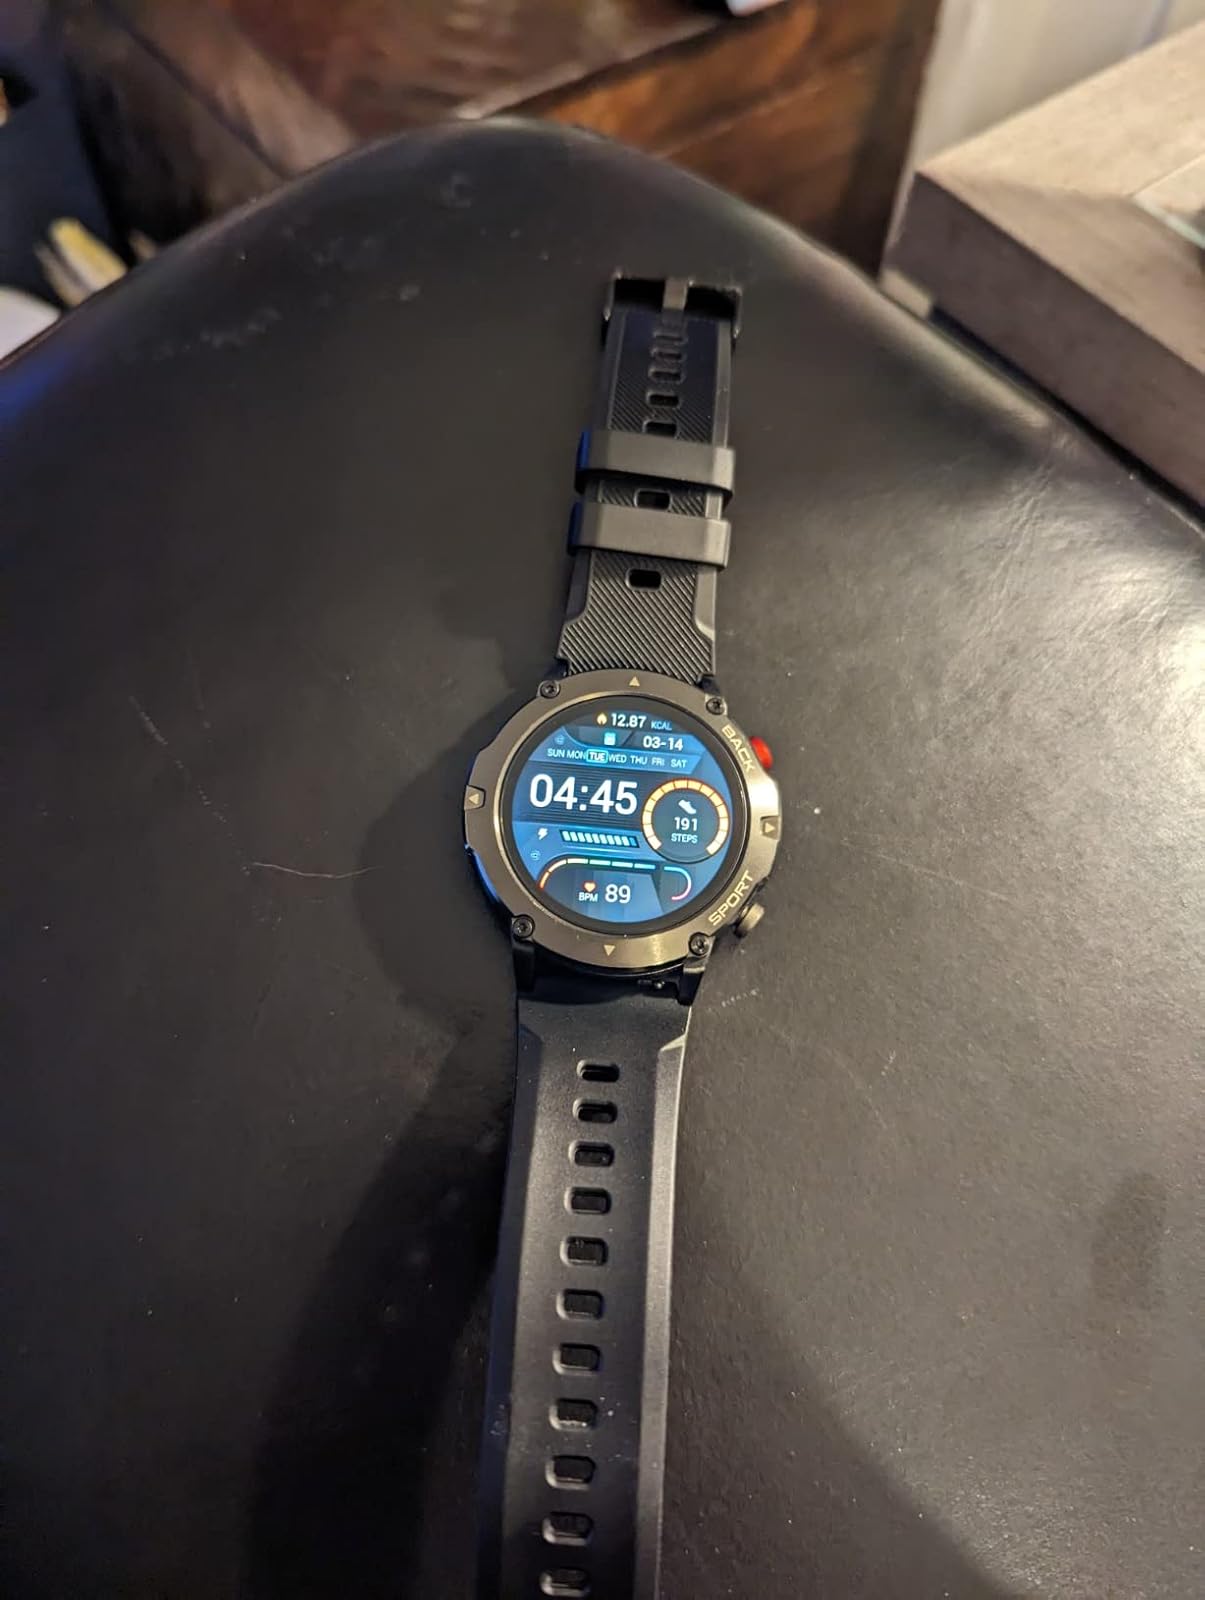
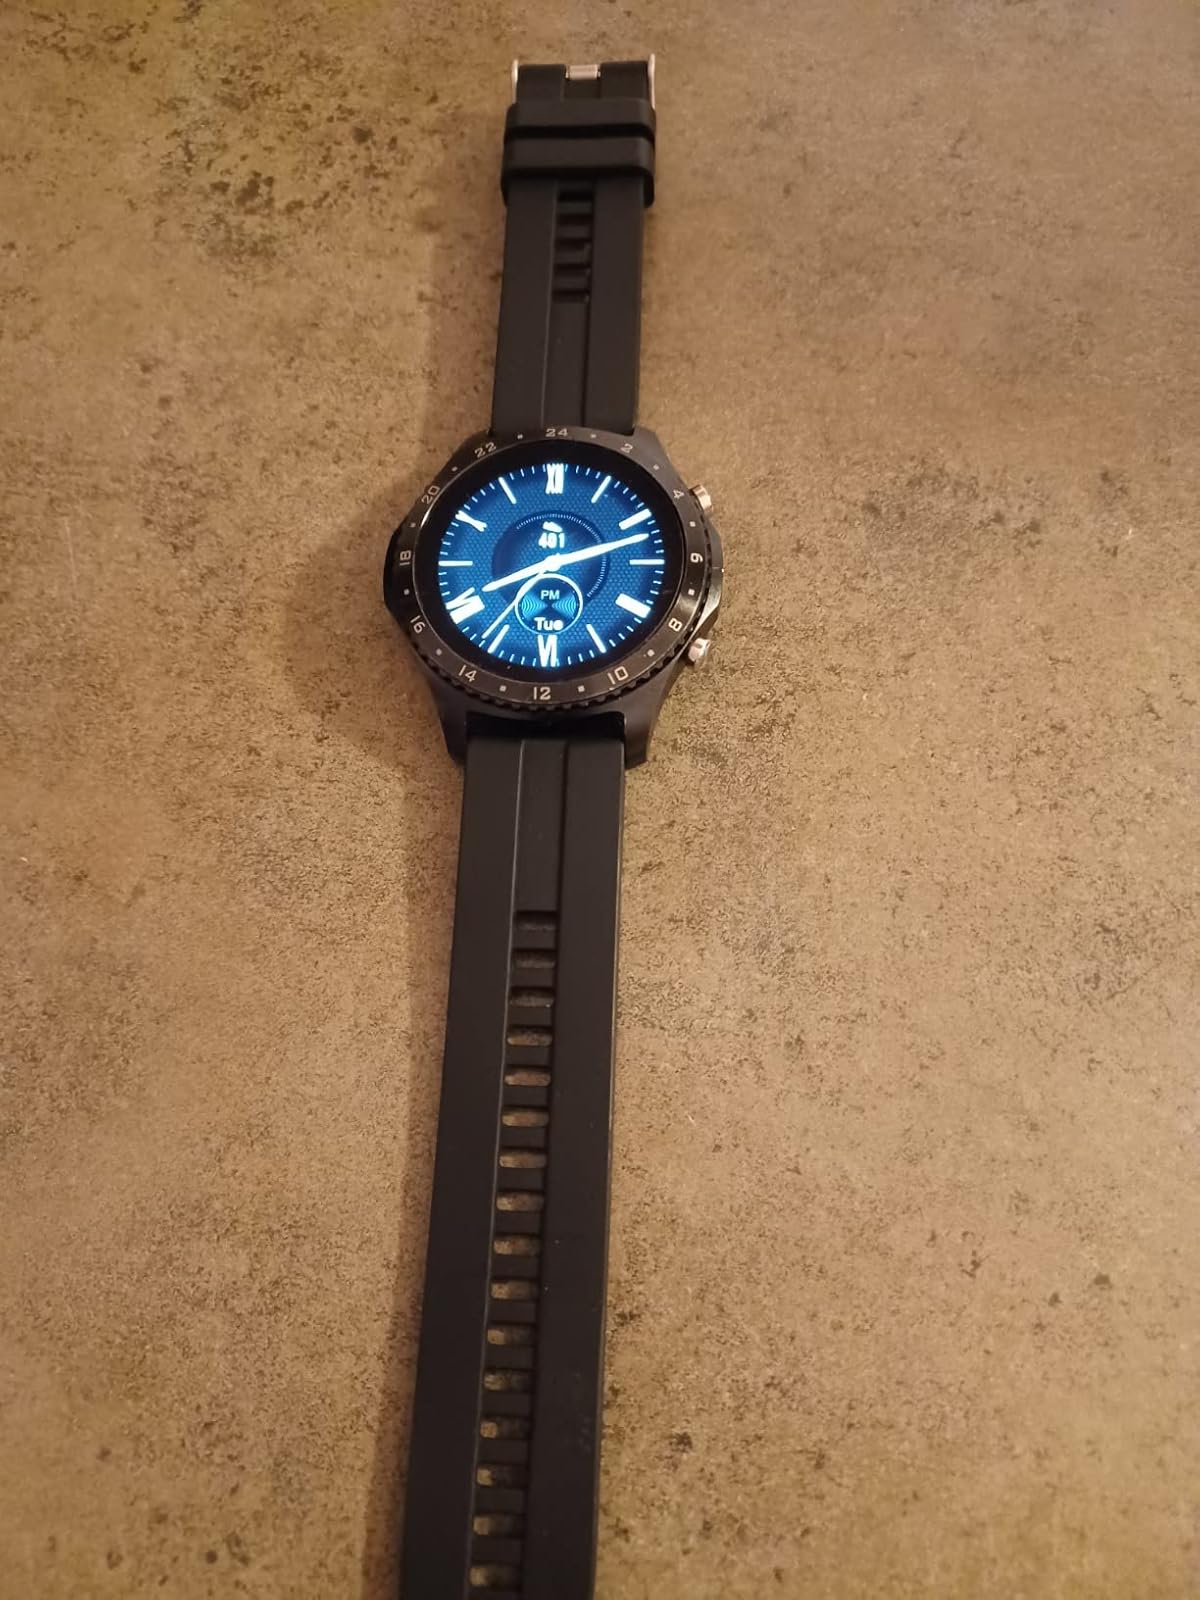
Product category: smartwatch
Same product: no